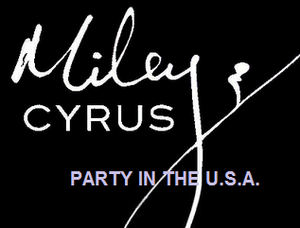
Party In The U.S.A. est le premier single du deuxième album de Miley Cyrus, The Time of Our Lives.